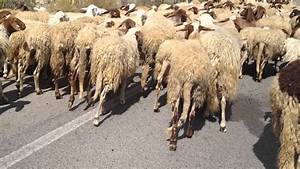
Label: pecora